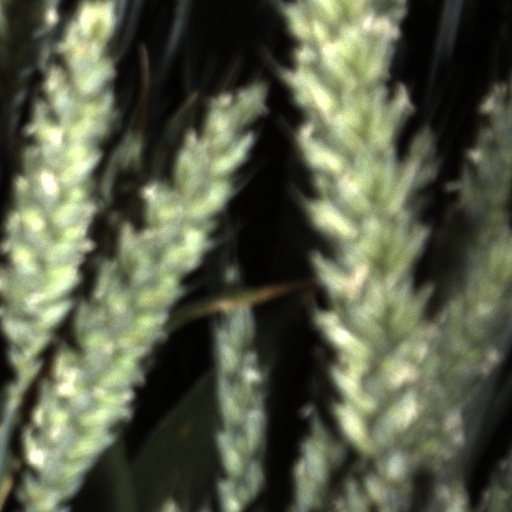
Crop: wheat